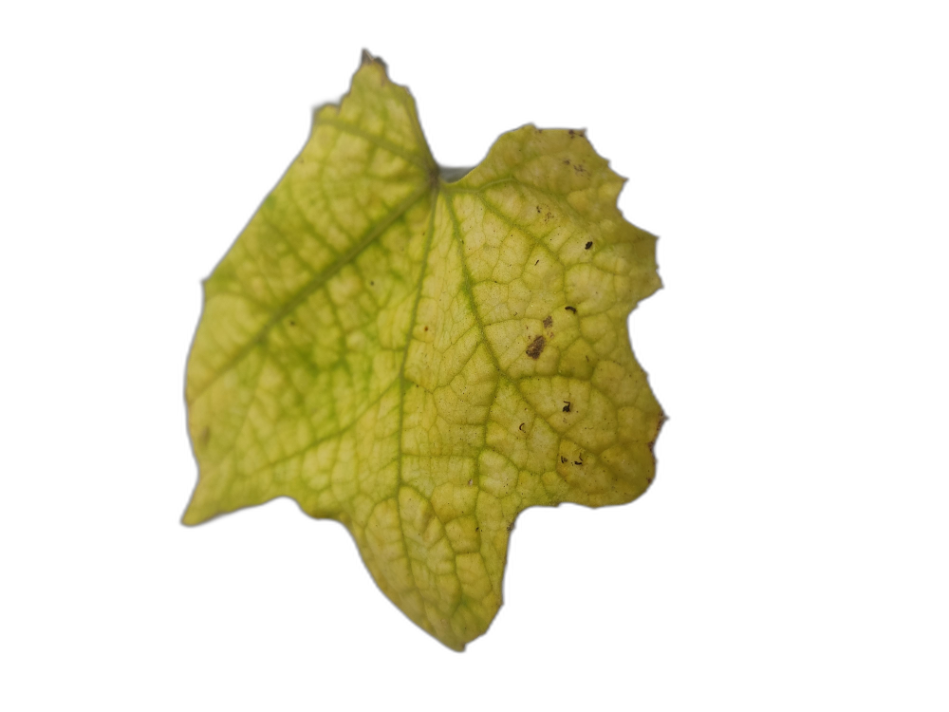
Crop: Zucchini
Label: Dry_Leaf